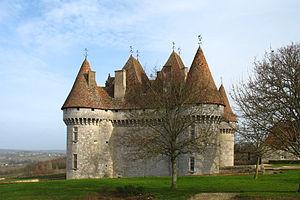
Monbazillac est une commune française située dans le département de la Dordogne, en région Nouvelle-Aquitaine.